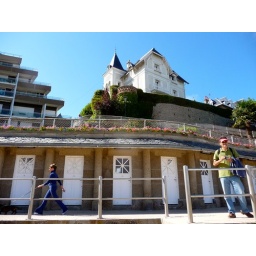
Bathing boxes of Dinard (each door leads to a small room holding beach equipment akin to the Bathing Boxes in Brighton)